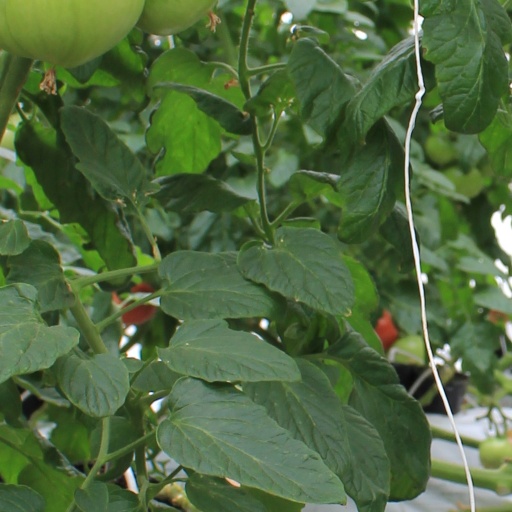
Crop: tomato